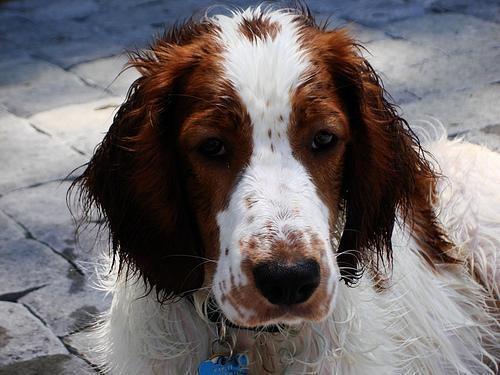
Welsh_springer_spaniel